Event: Nepal Earthquake
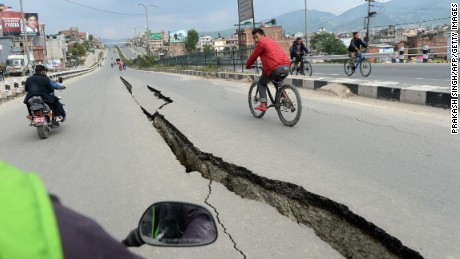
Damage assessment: damage